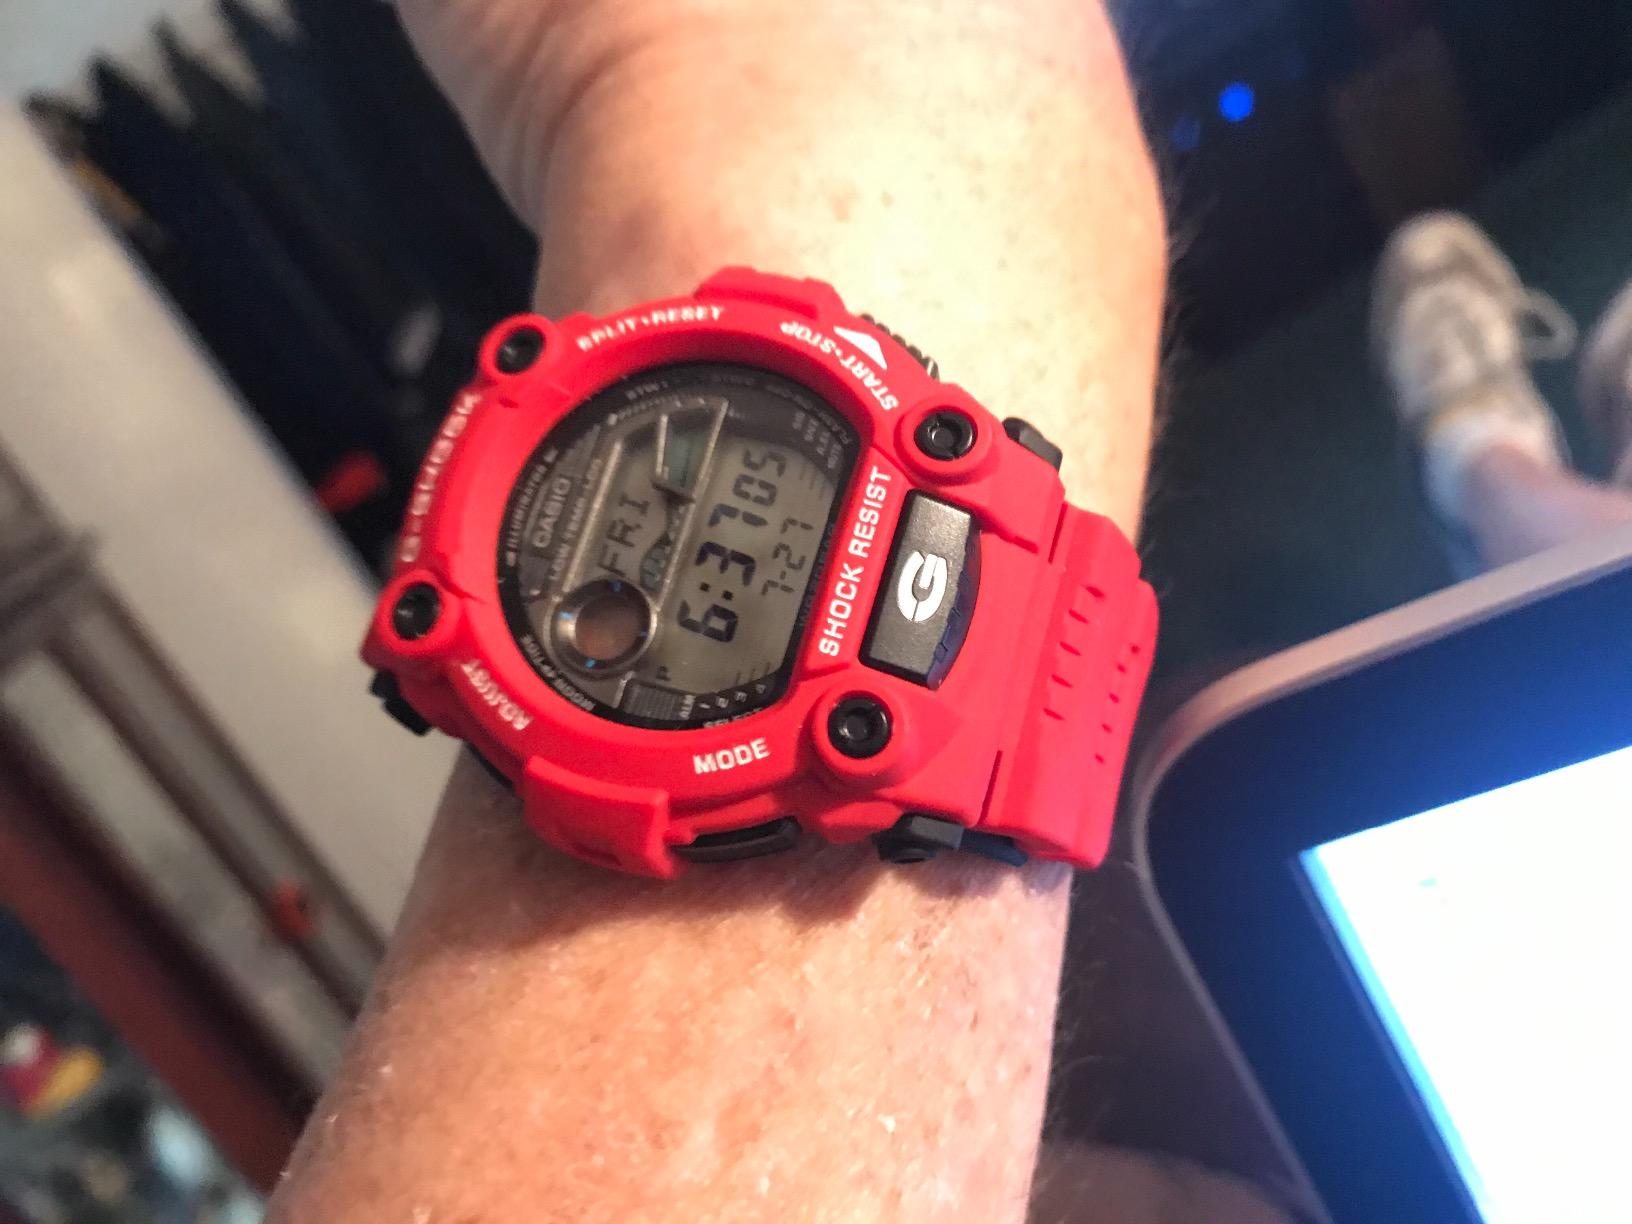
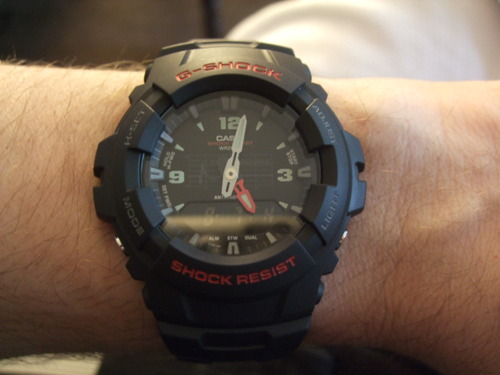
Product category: accessories_watch
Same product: no